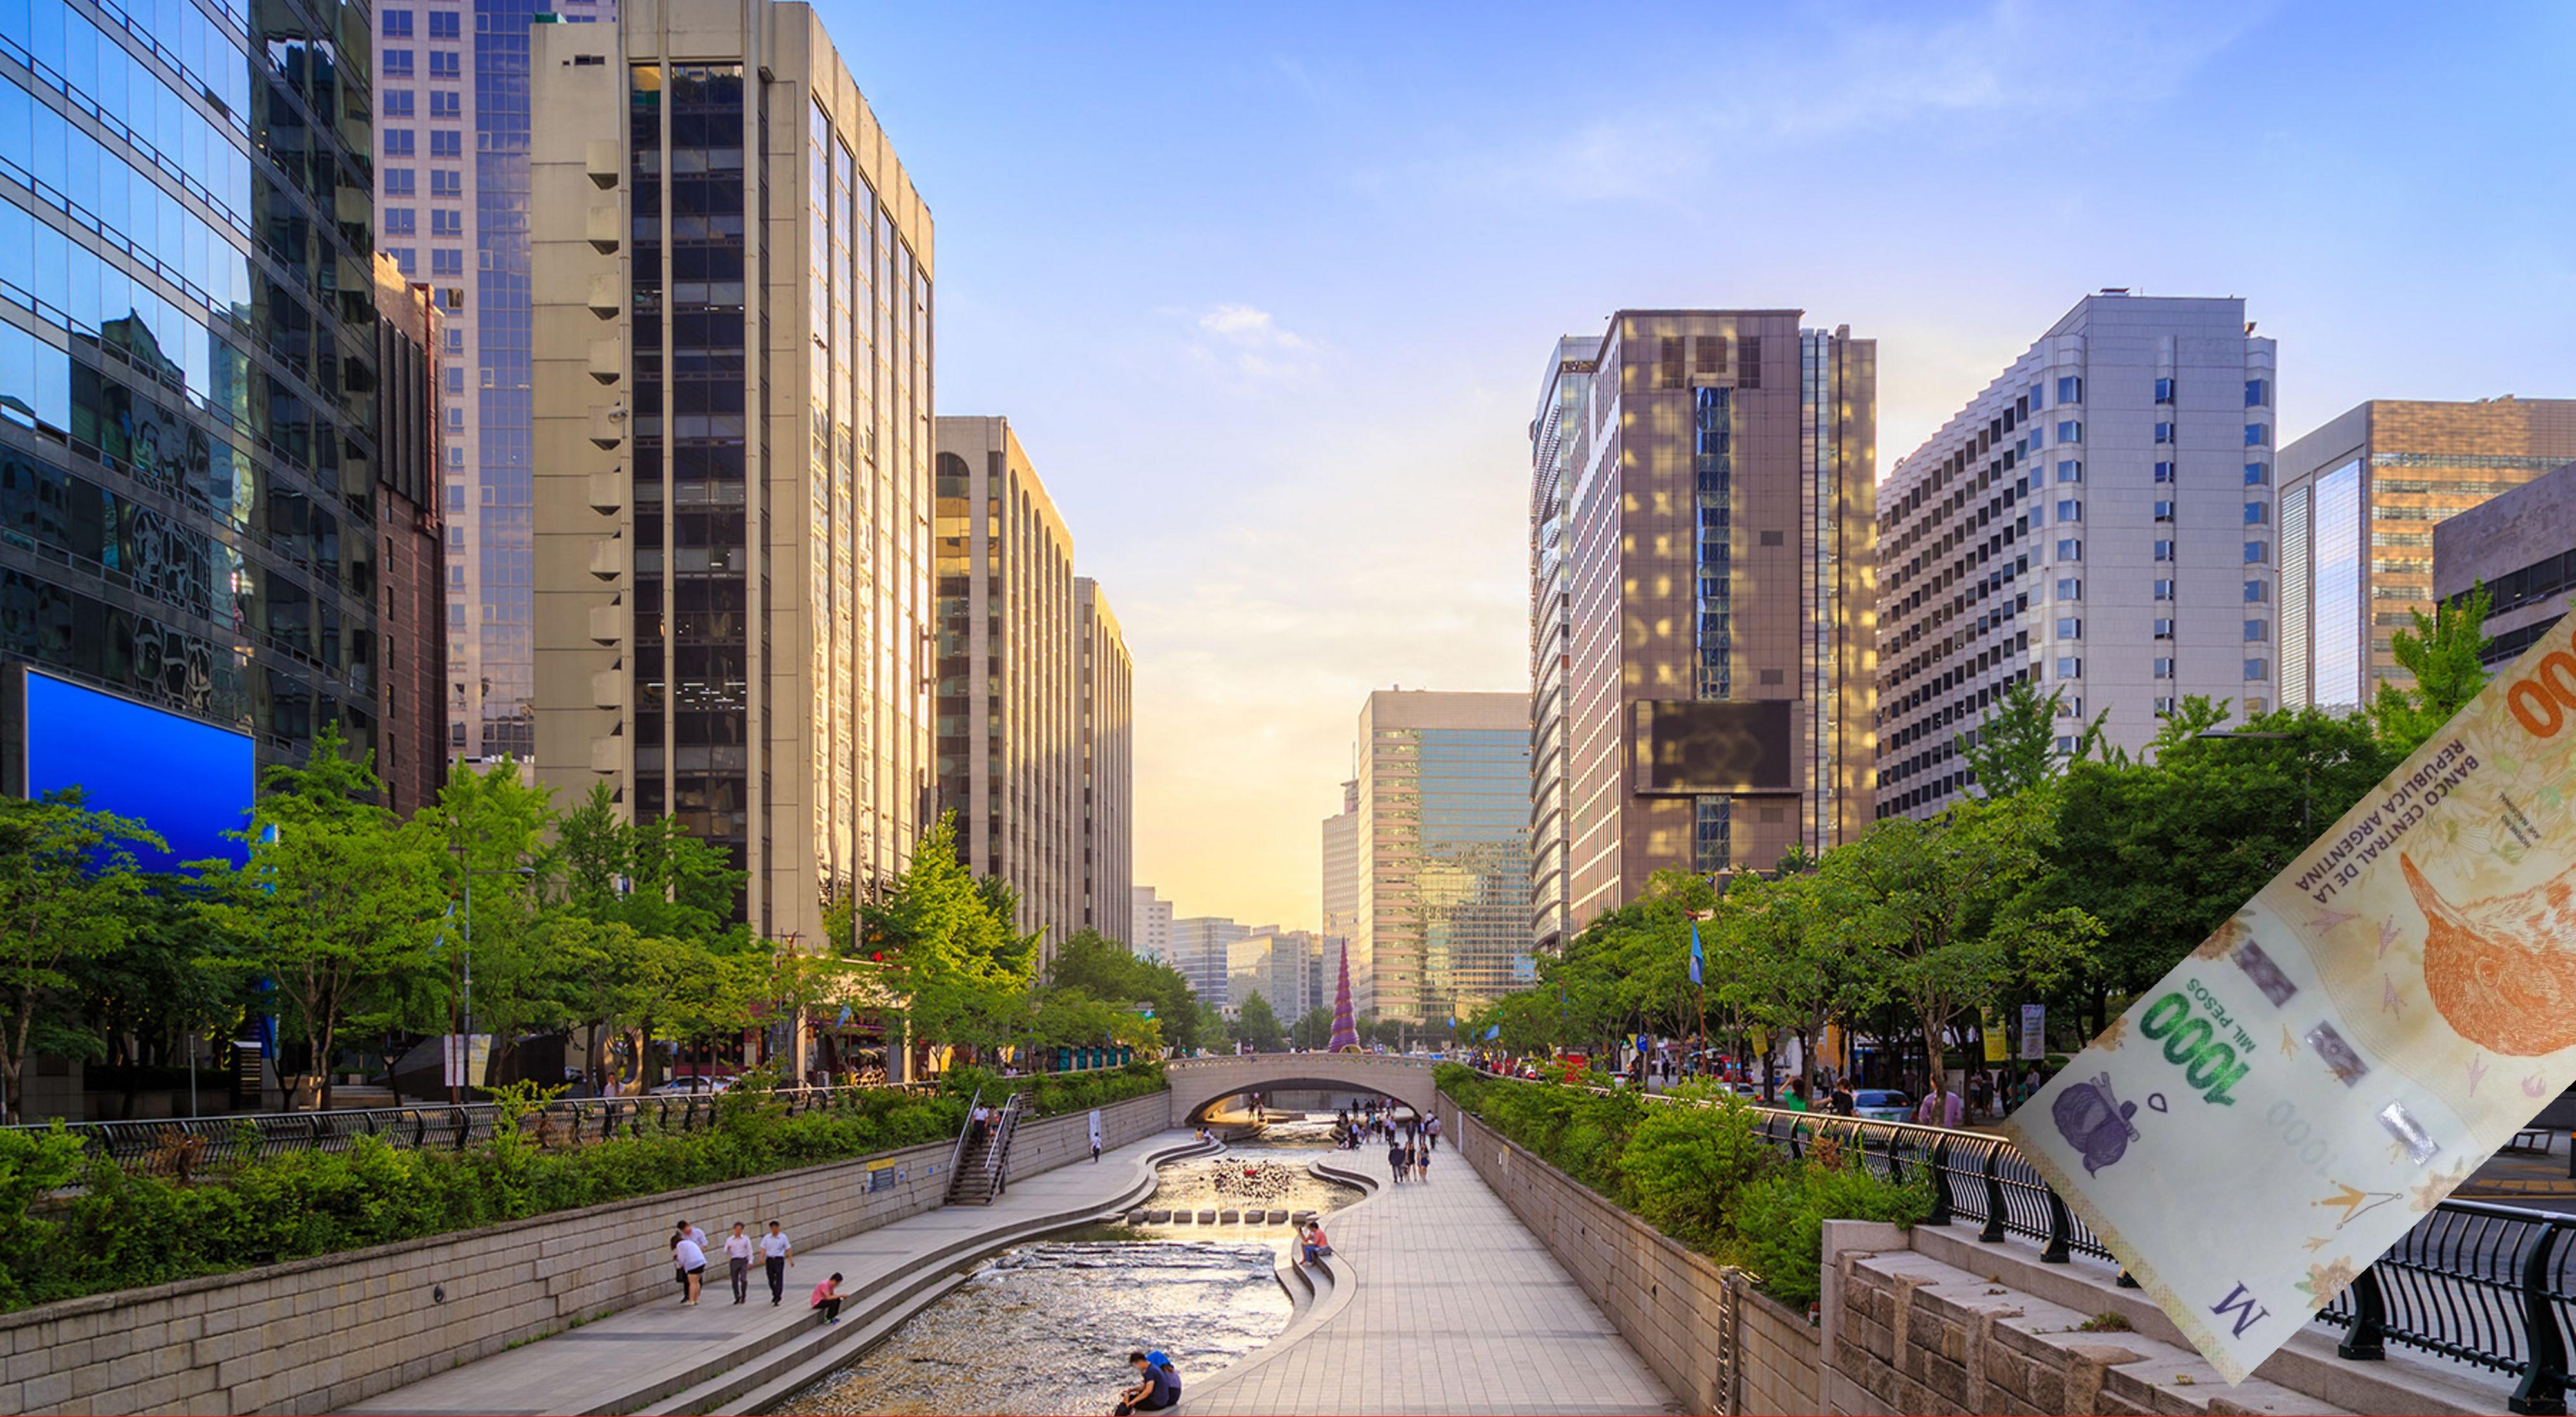
Denominación: 1000